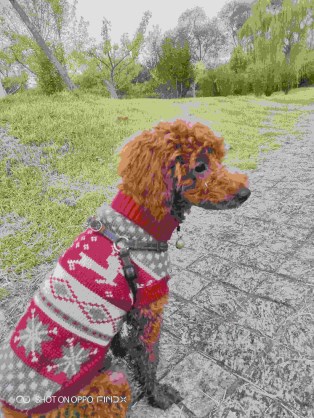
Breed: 7449-n000128-teddy